Louis Marshall

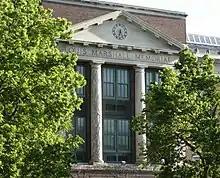
Louis Marshall Memorial Hall (Marshall Hall), on the campus of SUNY-ESF

According to Adler, in January 1930, as a tribute to Louis Marshall, New York Governor Franklin D. Roosevelt, "recommended an appropriation of $600,000 for a new building at Syracuse University to house the College of Forestry"; he recommended further that new building be named after Louis Marshall, "in memory of his splendid services to the State". Three years later, February 23, 1933, Louis Marshall Memorial Hall, the second building erected at the New York State College of Forestry, was dedicated in Marshall's honor. A full portrait of Louis Marshall hangs to this day in the college's Board Room, in Bray Hall.